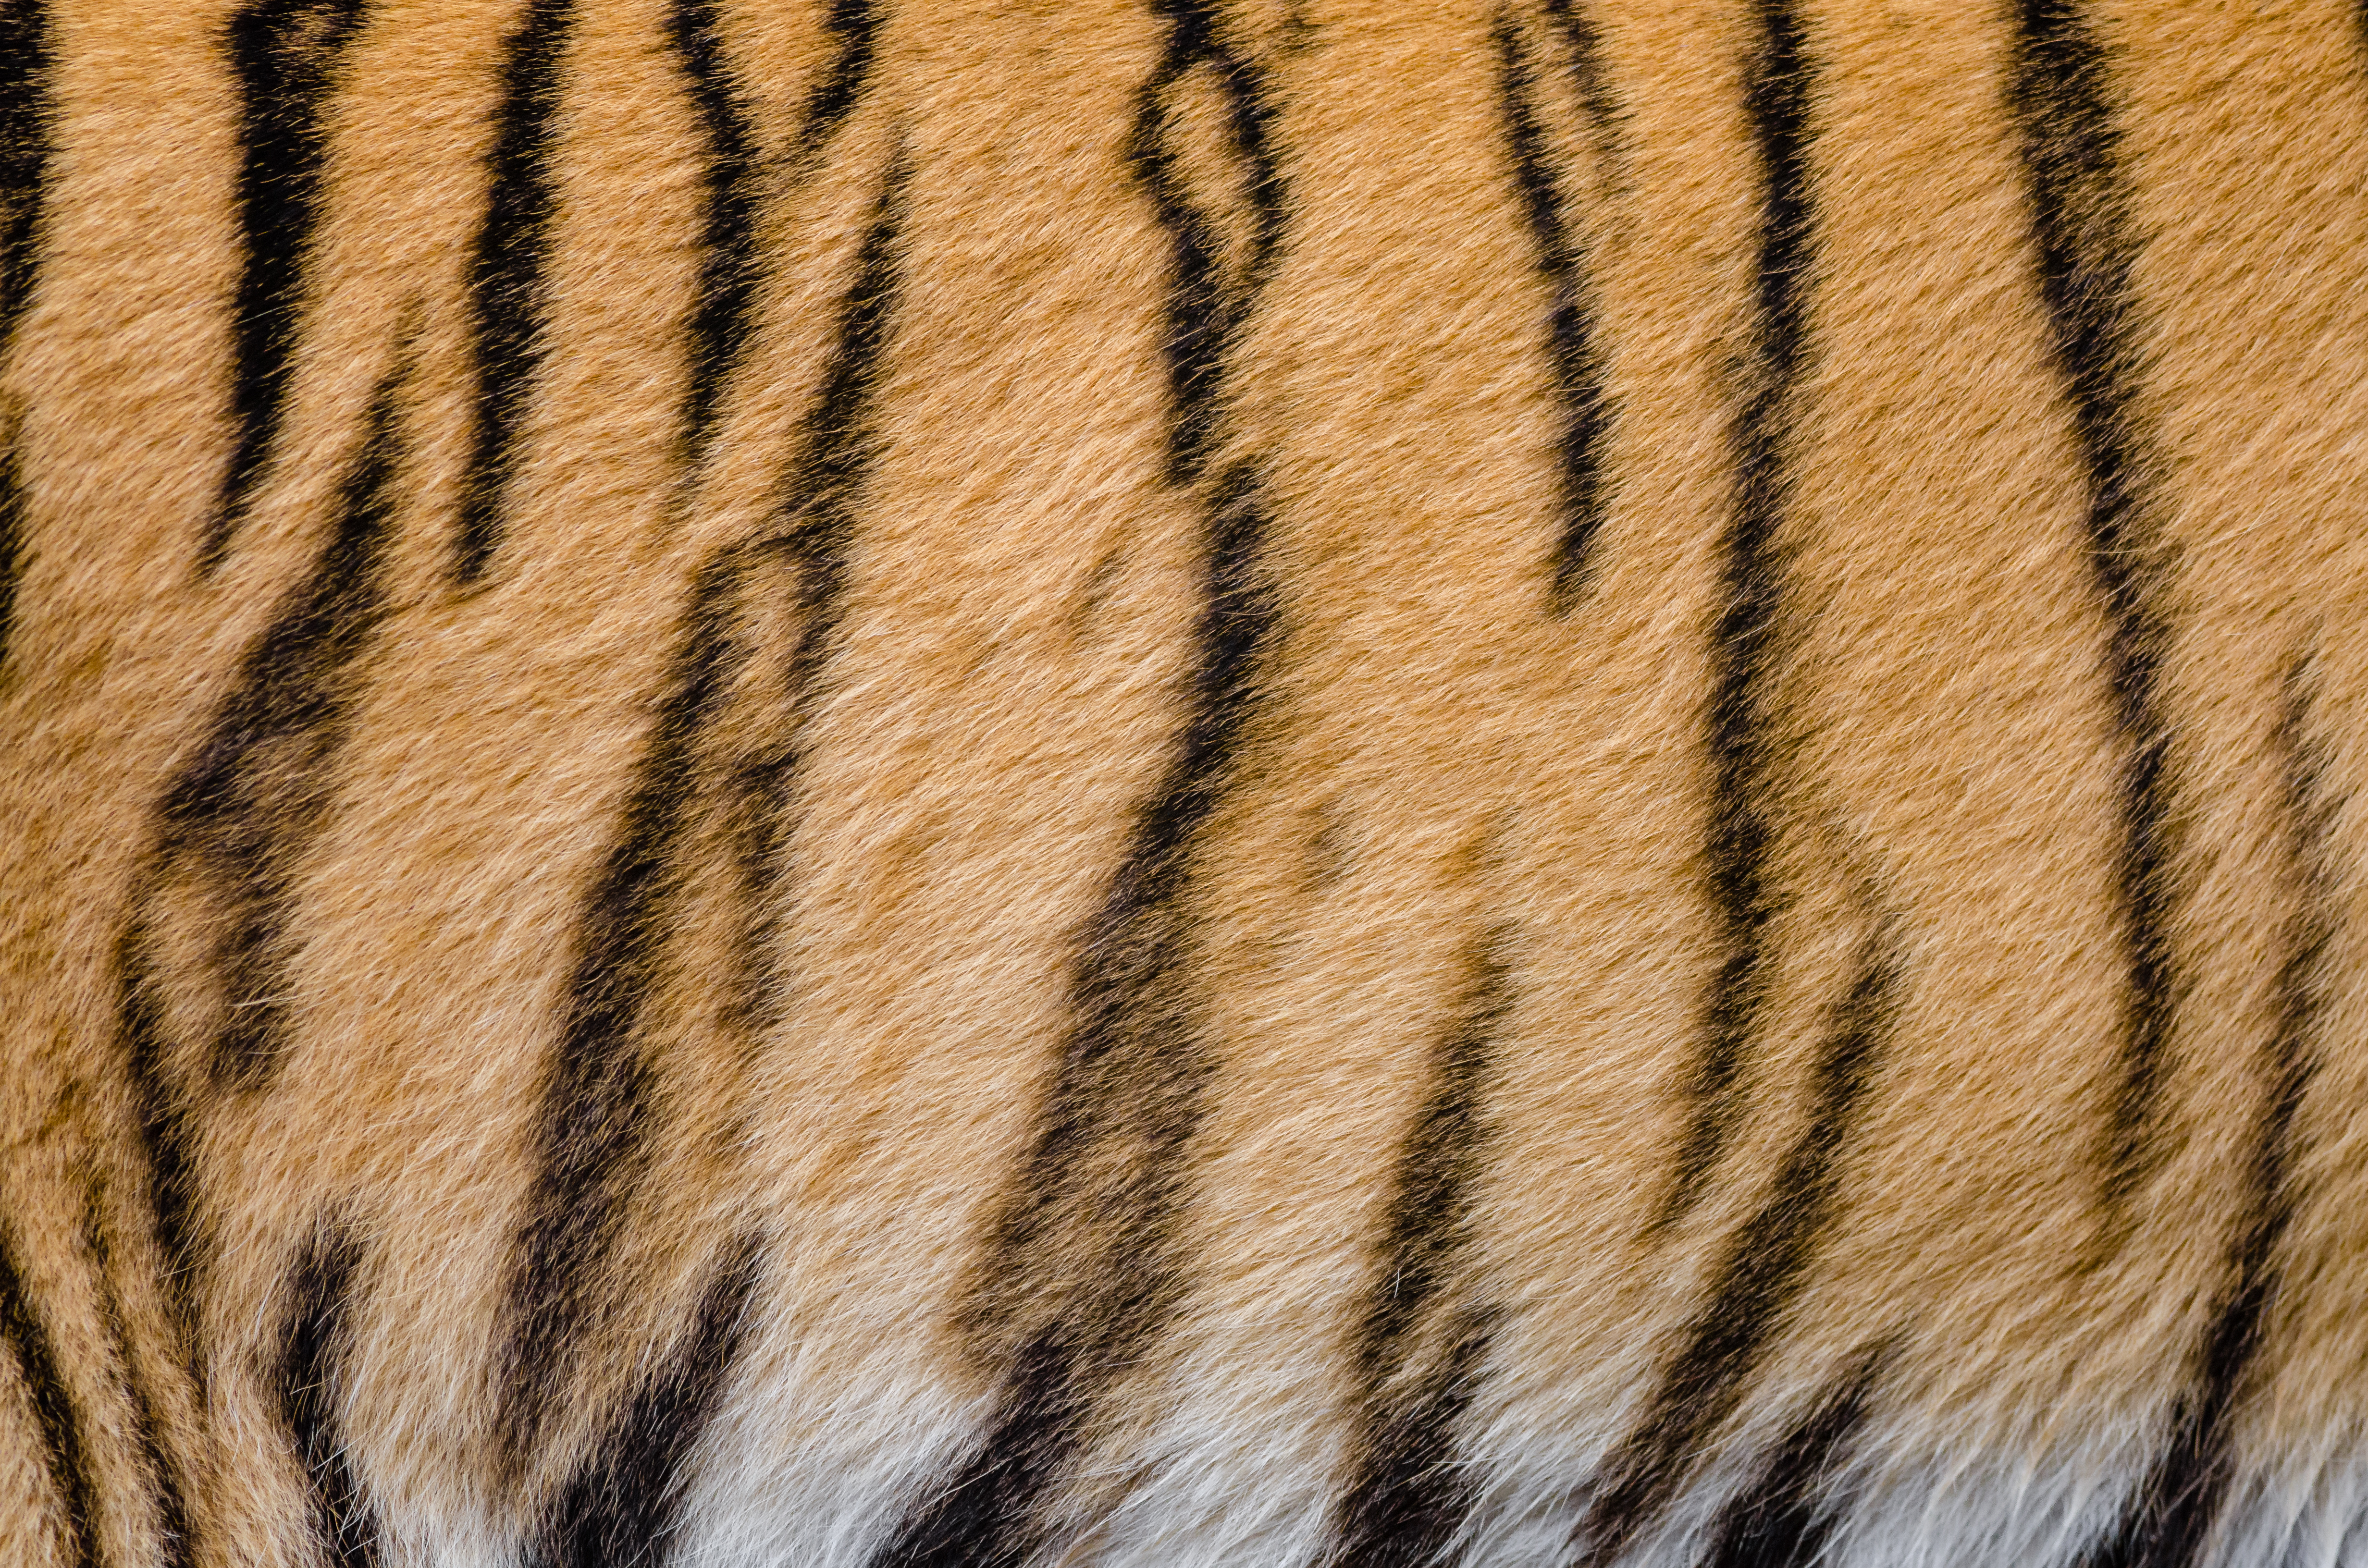
nature, white, animal, zoo, fur, orange, green, cat, natural, feline, mammal, predator, material, textile, eyes, cool image, de, tiger, eye, animals, stripes, germany, deutschland, weiss, natur, katze, tier, pretty, fell, tiere, grn, tierpark, sibirischer, siberian, panthera, tigri, carnivore, ussuritiger, amurtiger, tigris, altaica, pelz, pelzig, streifen, weis, siberiese, tigre, sibrie, tigresiberiano, duisburg, big cats, cat like mammal